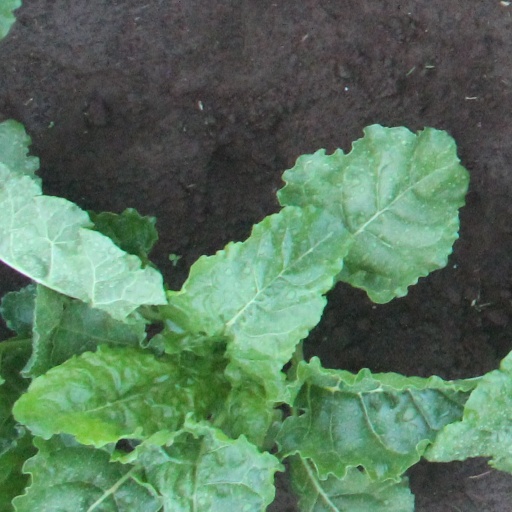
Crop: sugar beet